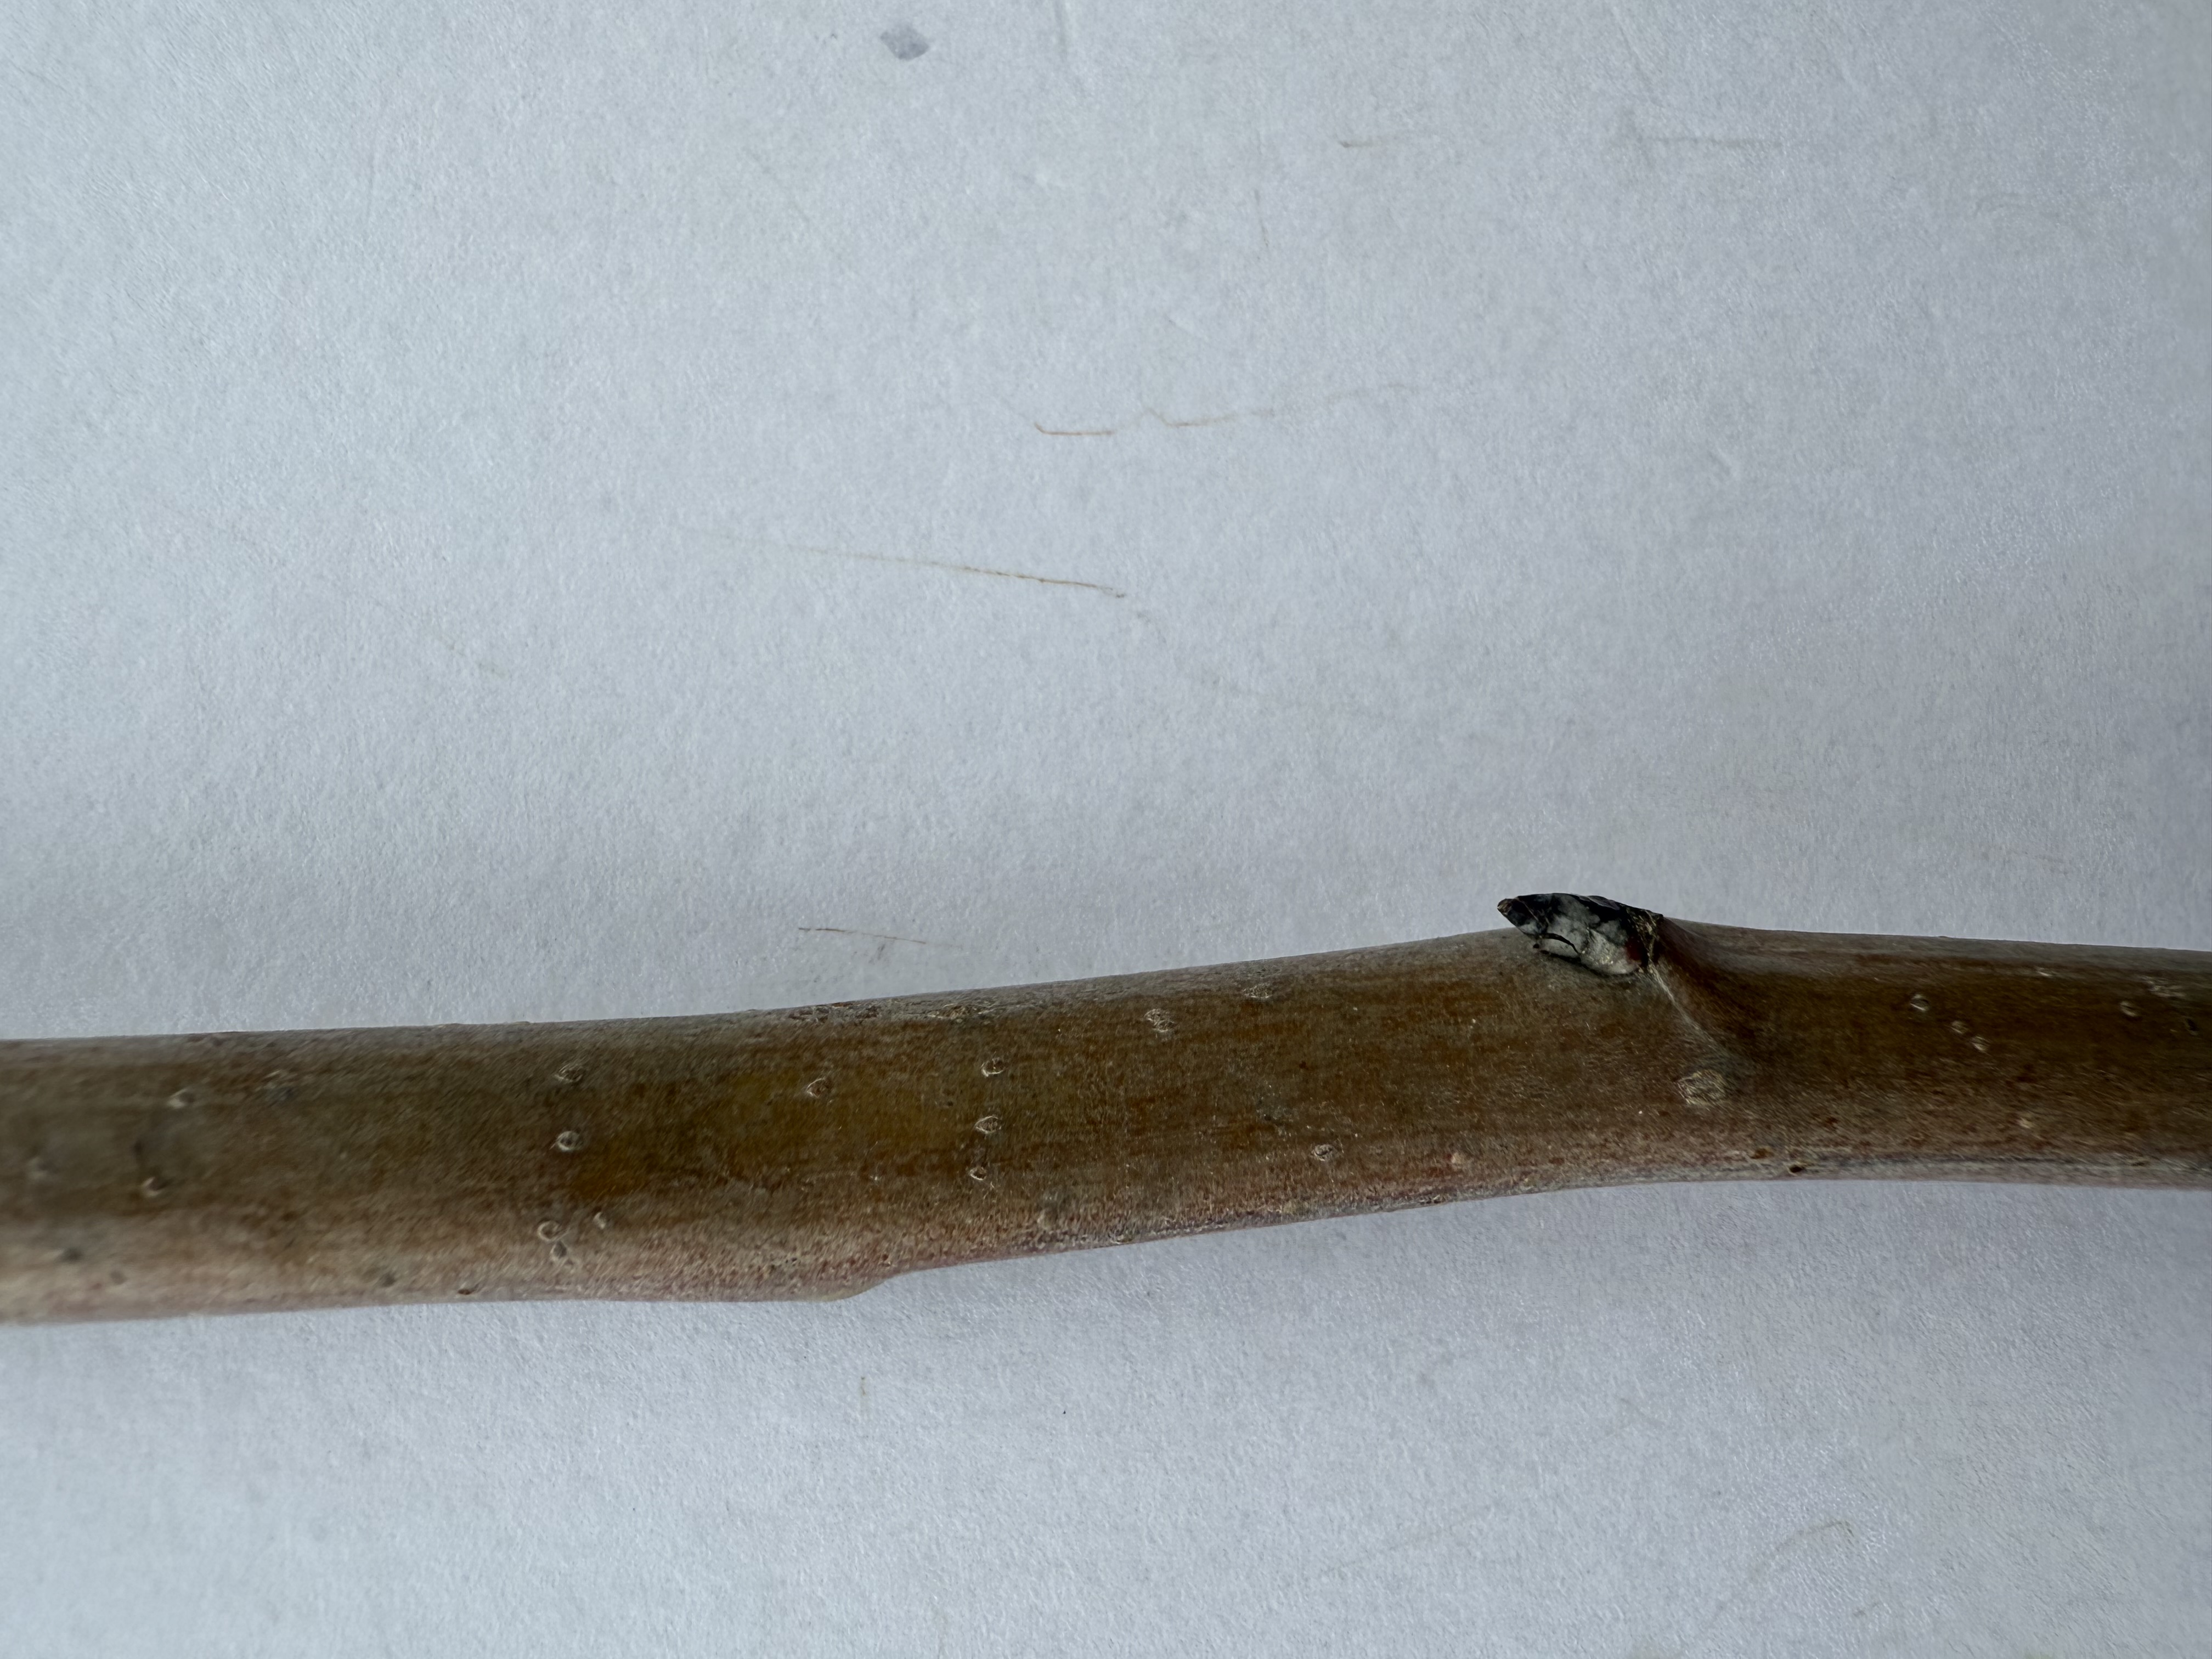
Variety: Deveci Pear